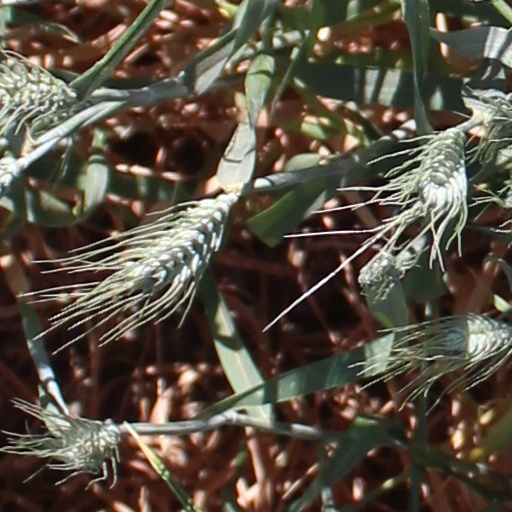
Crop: wheat